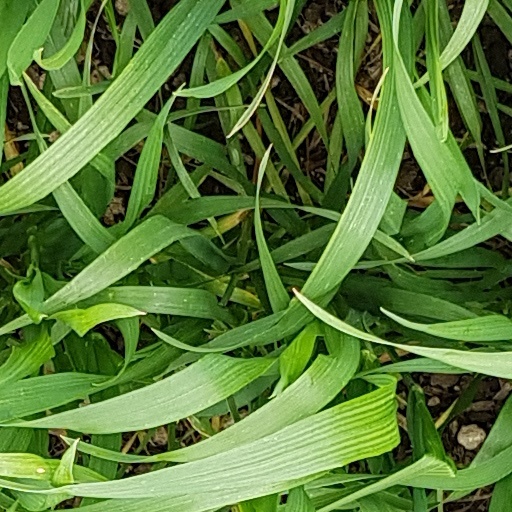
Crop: wheat